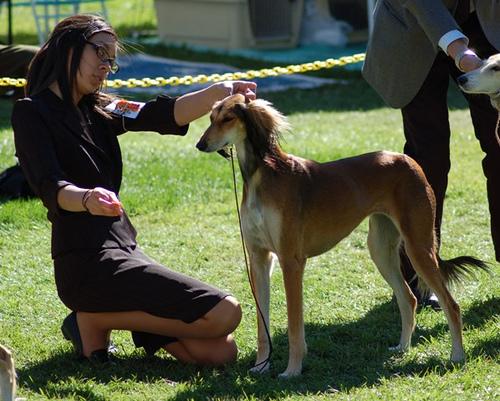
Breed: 206-n000051-Saluki